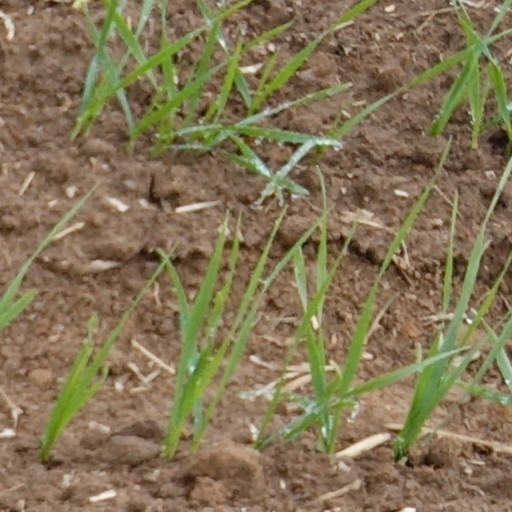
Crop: wheat